Levoy Theatre

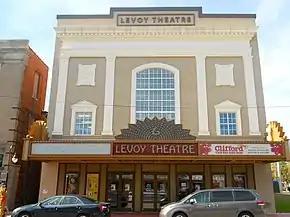
The reconstructed theater

The renovation project suffered a setback on January 3, 2011. A section of the building's north wall collapsed, followed by the front wall, leaving most of the 100-year-old structure in rubble. One building nearby was deemed a total loss due to damage from the collapse. One firefighter, already on the scene investigating a gas leak prior to the incident, was struck and injured by falling debris.